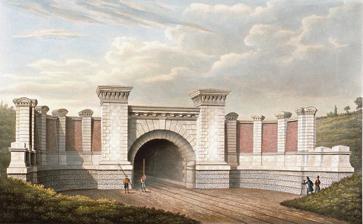
Building: Primrose Hill Tunnel
Country: United Kingdom
Year built: 1838
Railway tunnel on the West Coast Main Line Primrose Hill Tunnel 1837 watercolour engraving of the eastern portal before duplication Overview Line West Coast Main Line Location Primrose Hill , Camden , London , England System National Rail Operation Work begun 1834 Opened 1838 Owner Network Rail Technical Design engineer Robert Stephenson and William Budden Length 1,164 yards (1,064 m) No. of tracks Double track in each bore Track gauge Standard gauge Electrified 25 kV AC OHLE Listed Building – Grade II Official name Primrose Hill Tunnels (Western Entrance) Designated 14 May 1974 Reference no. 1246989 Listed Building – Grade II* Official name Primrose Hill Tunnels (Eastern Portals) Designated 14 May 1974 Reference no. 1329904 Primrose Hill Tunnel is a 1,164-yard (1,064 m) railway tunnel on the West Coast Main Line , approximately 2 miles (3.2 km) from Euston station . It is located in South Hampstead in the London Borough of Camden , just north of Primrose Hill park and consists of two bores: the slow line to the northern side, driven through the London clay by the engineer Robert Stephenson for the London and Birmingham Railway in 1838, and the fast line to its south, added by the London and North Western Railway in 1879. The original tunnel's Italianate portals were designed by William Budden and later replicated for the fast line. The western portals have been listed at Grade II and the eastern at Grade II* since 1974. As the first railway tunnel in London, Historic England considers it to be of special historic interest, as well as because "it was the first nationally to negotiate the issue of competing claims for the use of land in an urban context; and the first tunnel to treat one of its portals architecturally". Description The western portals at South Hampstead station Primrose Hill Tunnel's environmental context has transformed substantially, now obscured by fences, buildings and vegetation, yet the structures remain almost unchanged from when first built, aside from the duplication from single to twin portals. The eastern portals are grand and heavy, built of Portland stone and London stock brick . The arches of the tunnel mouths have concave surrounds of rusticated voussoirs , and are topped with a projecting cornice with carved lion masks. Surrounding the portals are large stone piers topped with bracketed hipped capitals , and curved flanking wing walls divided into brick-filled panels by stone pillars with semicircular pediments . The eastern portals evoke the style of Italianate villas, bringing, as owner Eton College hoped, a certain dramatic grace to Primrose Hill. The tunnel portals at the western end are humble in relation to the eastern ones. They are hard to see other than from the bridge carrying the Chiltern Main Line from Marylebone , which was inserted across the LNWR line by the Great Central Railway in 1899, obscuring the western portals. Their arches are round with coved reveals of rusticated voussoirs and keystones crowned by a dentilled cornice, and large stone flanking piers on vermiculated stone pedestals. Two airshafts remain to ventilate the tunnels: one at the midpoint of the 1838 tunnel in the Marriott Hotel's car park, and a brick shaft for the 1879 tunnel in the back garden of 10 Wadham Gardens. History Diagram of the two Primrose Hill bores and the later Watford DC line single-track tunnels to their north Construction of the London and Birmingham Railway (L&BR) began in 1833, one of the first inter-city lines after the success of the Liverpool and Manchester Railway . Choosing a route to Birmingham Curzon Street out of Euston station was its chief engineer Robert Stephenson , who needed to pass through South Hampstead , a rural area which was starting to be developed concurrently with the railway's arrival. Though the topography of the land, known as the Chalcots Estate, did not strictly require a tunnel, it was constructed at the insistence of the landowner, Eton College . Negotiations began in 1831 between the L&BR and Eton, which firstly opposed the railway cutting, principally for the reason that it would reduce the value of land and leases on the route. Though the L&BR was able to persuade Eton that the railway would be quiet and carefully fenced, it agreed to place the line in a tunnel to prevent further obstruction. For the 1833 Act of Parliament which authorised the railway, Eton was able to require certain conditions regarding the tunnel's engineering and appearance, including that it must be strong enough to erect buildings on top of, and therefore be bored rather than use cut-and-cover (the fact that a tunnel would preserve valuable building land being its main advantage); the other main stipulation was that "the mouth of the tunnel at the eastern end shall be made good and finished with a substantial and ornamental facing of brickwork or masonry to the satisfaction of the Provost and College." This resulted in a grand eastern portal costing £7,000 (equivalent to £800,000 in 2023), sympathetic to the upmarket development planned for the Chalcots Estate, and is the reason for the less spectacular western portal. Both east and west portals were designed by William Budden, an assistant engineer to Stephenson, who is unknown for any other works. The prestige of this commission for a non-established architect is unusual; the classical architect Philip Hardwick was the L&BR's company architect and designed the nearby terminus at Euston. Construction Primrose Hill Tunnel under construction in April 1837, a watercolour engraving by John Cooke Bourne The contract for the 6-mile (9.7 km) section of line including Primrose Hill was let on 21 April 1834 for £120,000 (equivalent to £14,570,000 in 2023). Excavation of Primrose Hill Tunnel began that year by the contractors Jackson and Sheddon, using four 8 ft (2.4 m) vertical shafts to access working faces , with the cut-and-cover method used for about 21 yd (19 m) at each end of the tunnel. The tunnelling was fraught with difficulties, arising from nature of the London clay through which it was being driven. Although bringing the advantage of being impermeable and keeping the work free from water, it is a tough material and was difficult to remove with the existing technology of spades , pickaxes and blasting , instead requiring crosscut saws and hatchets and increasing the expense, but the pressure of the clay also caused it to expand upon excavation and exposure to the atmosphere, necessitating additional unusual measures. Firstly, an extra-thick brick lining of 27 inches (690 mm) was installed as the contractors went along, to hold back the pressure, and very strong timbering was needed to support the arches until a brickwork section was complete to prevent collapses. Also, excavation was not allowed to advance more than about 9 ft (2.7 m) beyond the completed lining. Another problem due to the expansivity of the moist clay was that it would force the mortar from between the joints of the brick lining, leading to shrinkage of the tunnel's dimension as the bricks came into contact and broke under the pressure. For a short period, Stephenson was apprehensive that stress could cause the brickwork to cave in altogether, as it made small fragments fly off the facing and coat his clothing while he inspected the work. The solution was found in using very hard paver bricks in place of hollow London stock brick , and in the substitution of lime mortar with Roman cement , which would harden before the pressure became great enough to force the bricks into contact. Jackson and Sheddon, the contractors, had become bankrupt in late 1834, leaving the railway company obliged to assume responsibility for the work. Robert Stephenson, as chief engineer, appointed John Birkinshaw , an assistant engineer, to take over supervision of the contractors' section, including the tunnel. In 1835, before it was completed, the tunnel received a special visit from a party of doctors for the L&BR to obtain their professional opinions on the "effect of such a tunnel on the health and feelings", due to the unease felt by prospective travellers in their ignorance regarding railway tunnels, of which Primrose Hill was the first in London. All four doctors, whom included William Lawrence , John Ayrton Paris and Thomas Watson , signed their names to confirm that even with a locomotive letting off steam, the tunnel remained unaffected, dry and at an agreeable temperature. They also traversed it in a carriage and found it no different to travelling in a coach down a narrow street at night and with no noise to prevent easy conversation. In fact, they were firm that the dangers of passing through well-constructed tunnels were no greater than those of travelling on an open railway, and the company used this to set the public's mind at rest. Completion of the tunnel was delayed by poor weather in addition to the engineering problems related to the London clay. By January 1837, Primrose Hill Tunnel was eventually completed, with the 6-mile (9.7 km) section of line that had originally been let at £120,000 costing more than double at £280,000 (equivalent to £33,990,000 in 2023). After opening A photograph of the 1879 eastern portal in c. 1910, showing fast line and retaining wall Being the first railway tunnel in London, Primrose Hill attracted crowds of people to watch its construction, and watch the trains operating through it once opened. Contemporary prints show the embankment by the eastern portal with crowds of sightseers. The sides of the cuttings at each end were open and unobscured, allowing views down to the portals. Development of houses on King Henry's Road soon hemmed it in and prevented this popular public attraction. By 1852 the London and North Western Railway , which had amalgamated from the L&BR, was experiencing rising pressure on this section of line and at Euston, and began to advocate for a second bore at Primrose Hill Tunnel to double the number of tracks. This work was ultimately carried out in 1879, with the main line becoming four-tracked between London and Watford . The new bore, which features a sharp curve southwards and now forms the fast line for express services, was designed by the LNWR's chief engineer, William Baker , with portals which faithfully replicate the detailed decorative design of the originals, though taller due to a need to retain the rising land of Primrose Hill itself. A pair of new, separate tunnels to the north were built by the LNWR in 1912 for the Watford DC line , allowing capacity for electrified suburban commuter services. These are currently operated by London Overground and call at South Hampstead , just beyond the western portal. On 14 May 1974, the Royal Commission on the Historical Monuments of England awarded the portals at both ends the status of listed structures , in separate listings – the eastern portals at Grade II* (particularly important buildings of more than special interest), and the western portals are Grade II (special interest). HE noted that the comparison of east and west emphasises the exceptional circumstances at the eastern end of the tunnel where the Eton College Estate demanded a grand architectural set-piece. In its summary of importance, HE considers the eastern portal to be of more than special architectural interest for its proud, classical elevation which is indicative of the upmarket development the College hoped to undertake nearby; and that there are similarities in design with Brunel 's portals to the Box Tunnel in the use of ashlar to imply strength, the classical features such as the treatment of the cornices and rusticated quoins, and the employment of quadrant arches to convey the sense of a grand entrance. See also Other L&BR tunnels: Watford Tunnels , Hertfordshire Kilsby Tunnel , Northamptonshire References Wikimedia Commons has media related to Primrose Hill Tunnel .